Mynachlog-ddu

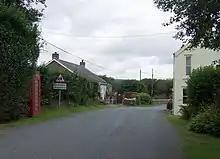
Mynachlog-ddu

Carn Menyn is presumed to be the source of the bluestones used in the inner circle of Stonehenge. In 2000/2001 a project was established to try to transport a piece of bluestone from the village to Stonehenge. The project ended when the stone sank in the sea. It was lifted out a few months after, but the project was never resumed. A comedy based on the idea of a campaign to have the bluestones returned Bringing Back the Bluestones premiered in Pembrokeshire.